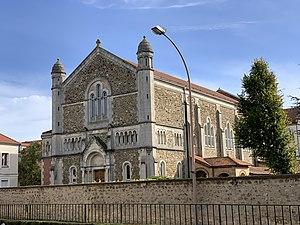
Chapelle des Spiritains de Chevilly-Larue.
Chevilly-Larue est une commune française située dans le département du Val-de-Marne en région Île-de-France. Ses habitants sont appelés les Chevillais.